Siege of Moscow (1439)

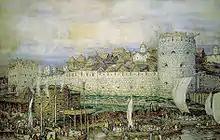
Dmitry Donskoy's Kremlin in the painting by Apollinary Vasnetsov

The 1439 siege of Moscow was a ten-day siege of Moscow, then the capital city of the Grand Duchy of Moscow, by Ulugh Muhammad, the Tatar Khan of the Kazan Khanate, during the First Russo-Kazan war.